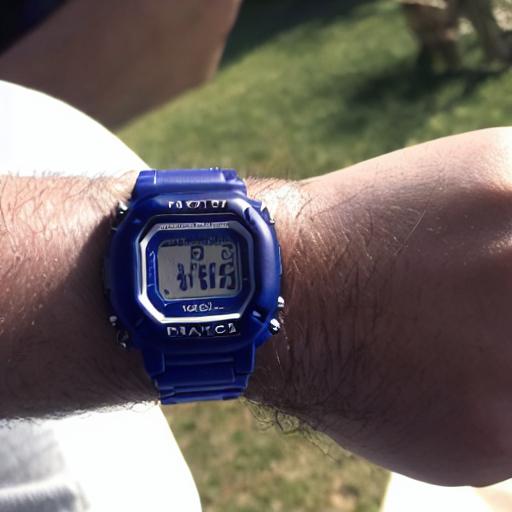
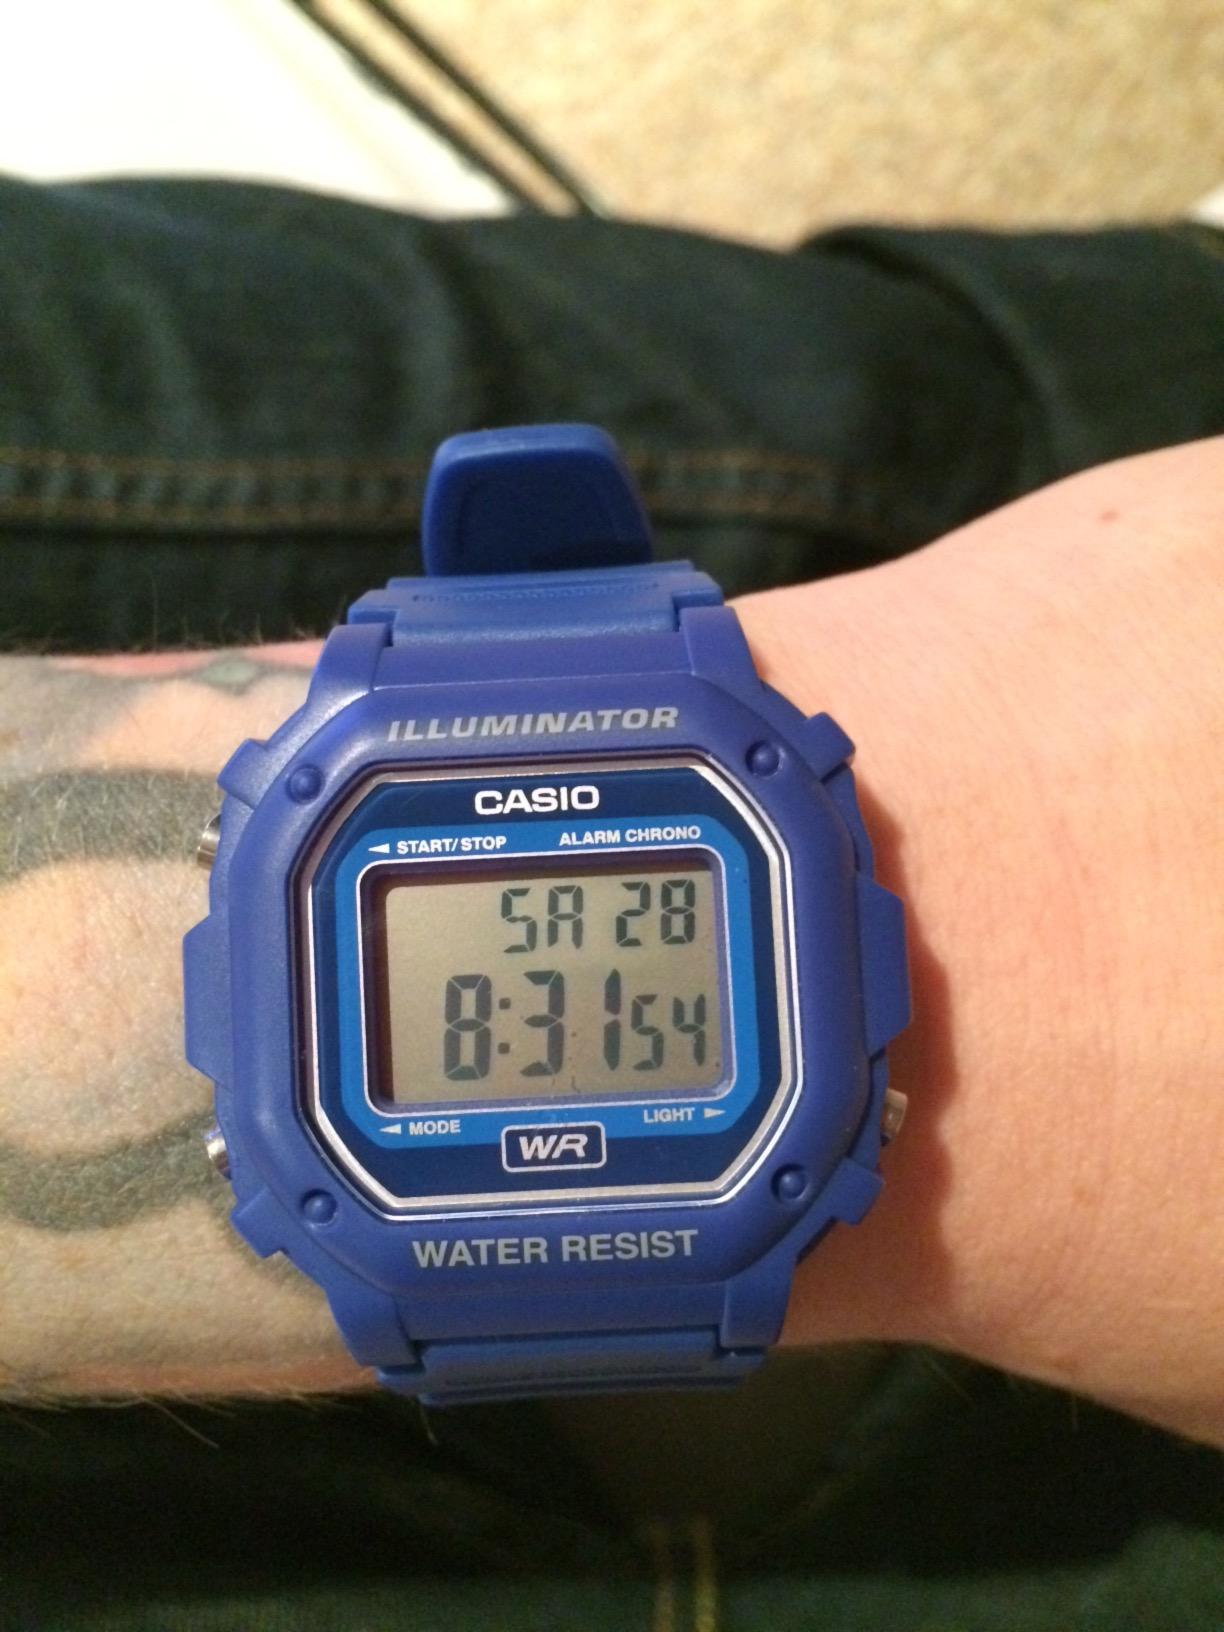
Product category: accessories_watch
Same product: no